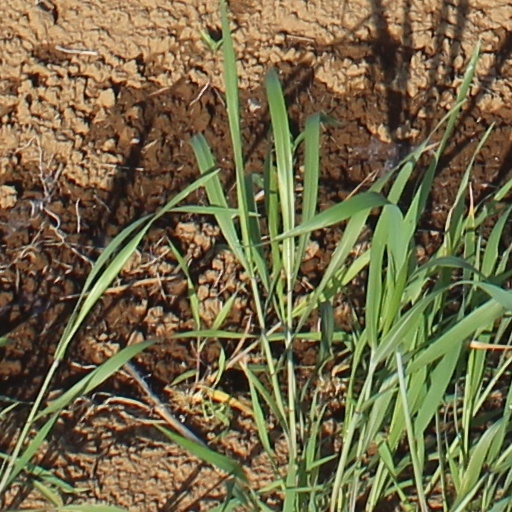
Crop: wheat